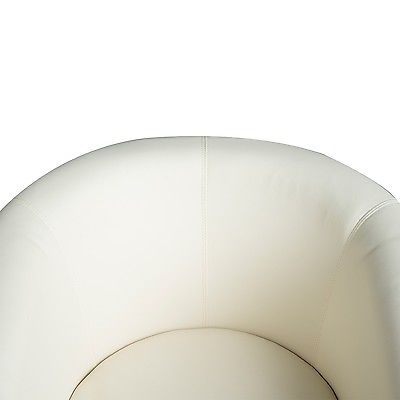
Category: chair